National Institute of Fashion Technology

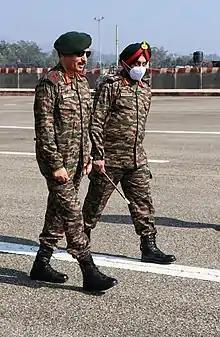
Indian Army personnel in new uniform designed in association with NIFT

National Institute of Fashion Technology currently has 19 campuses spread across the country. It was established in 1986. It was initially housed in a small portion of Indraprastha Stadium (later renamed Indira Gandhi Indoor Stadium), New Delhi. It shifted to a campus in Hauz Khas, designed by Gautam Bhatia, after a few years. The campuses at Chennai, Kolkata, Gandhinagar, Hyderabad, and Mumbai were set up in 1995, followed by the Bengaluru campus in 1997. The campus in Bhopal was set up in June 2008, Bhubaneshwar in 2010, Jodhpur in 2010, Kangra in 2009, Kannur temporarily in 2008 but permanently in 2012, and Patna in 2008. Raebareli in 2007, Shillong in 2008, Srinagar in 2016, Panchkula temporarily in 2019 but permanently in 2022, Daman in 2022. Varanasi became the latest edition in the NIFT network established in 2024.